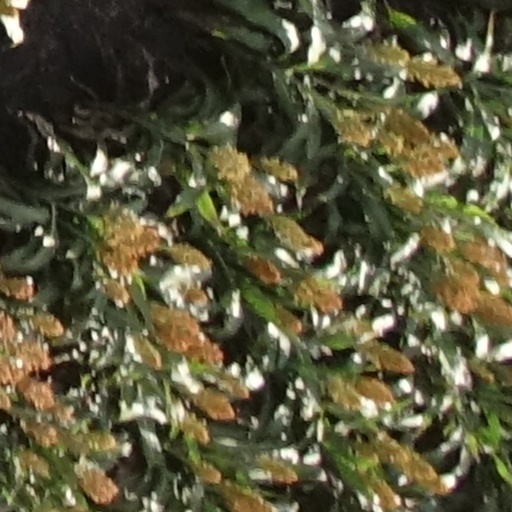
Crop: sorghum